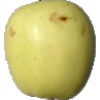
Label: Apple Golden 2